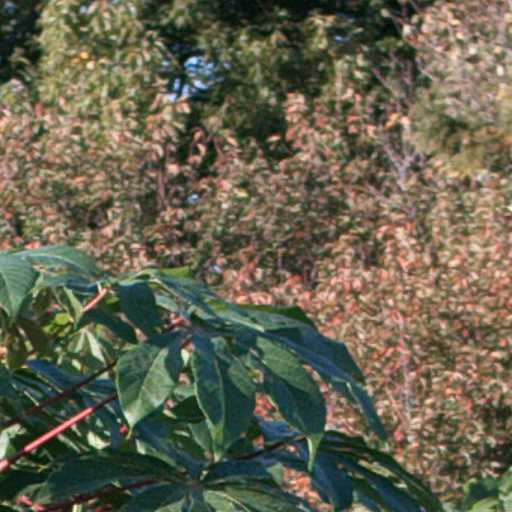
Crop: cassava